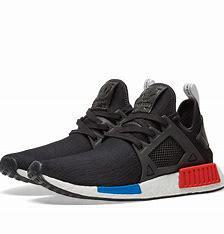
Brand: Adidas
Model: NMD_R1 Pk